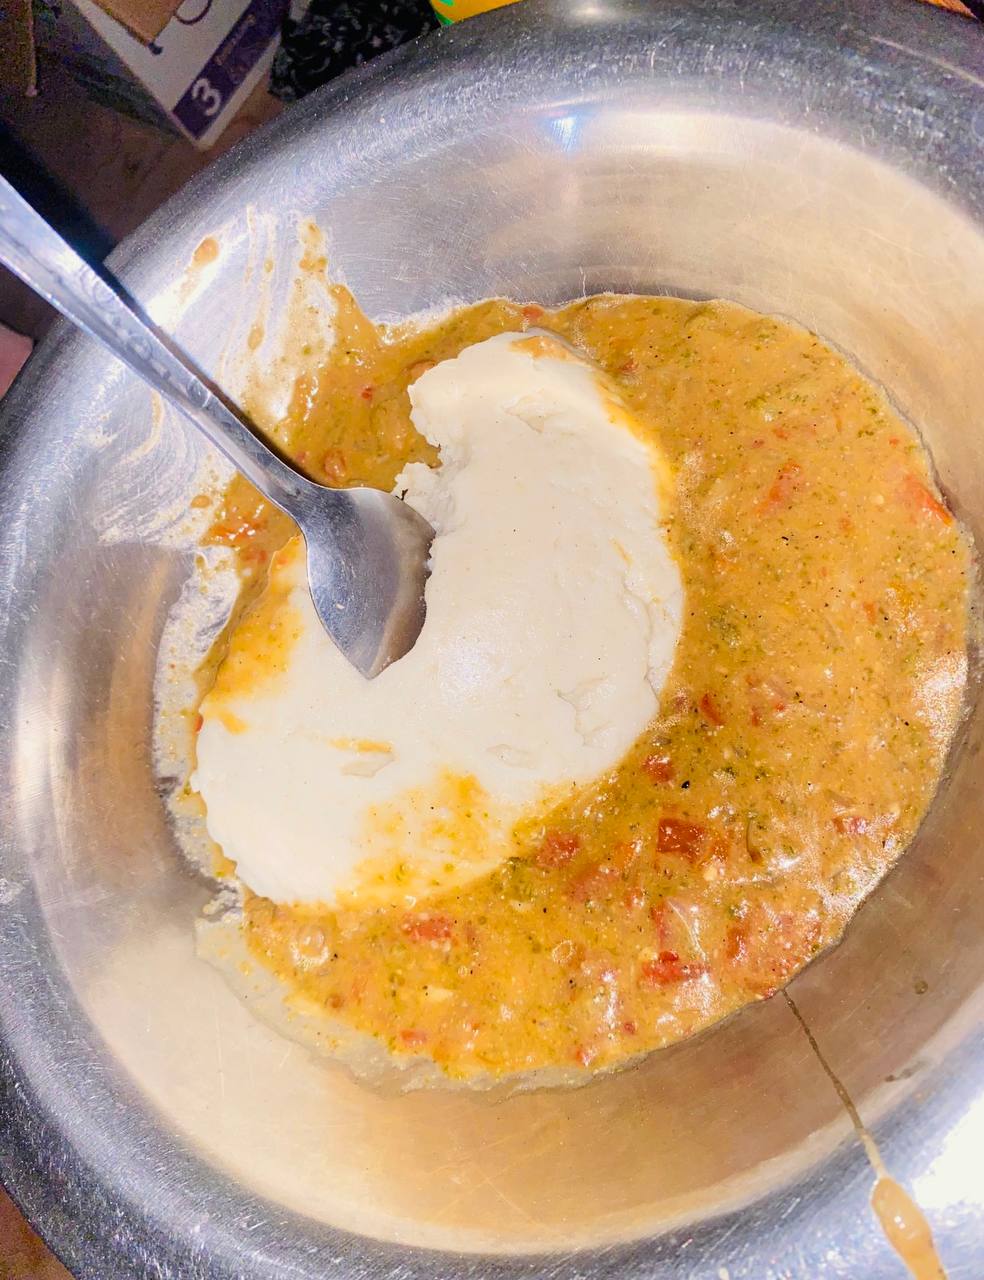
الوصف بالفصحى: أكلة سودانية تتكون من العصيدة مع مرق لحم و مكونات أخرى
الوصف بالعامية السودانية: عصيدة بي ملاح بتاع تقلية
التصنيف: Food & Drinks